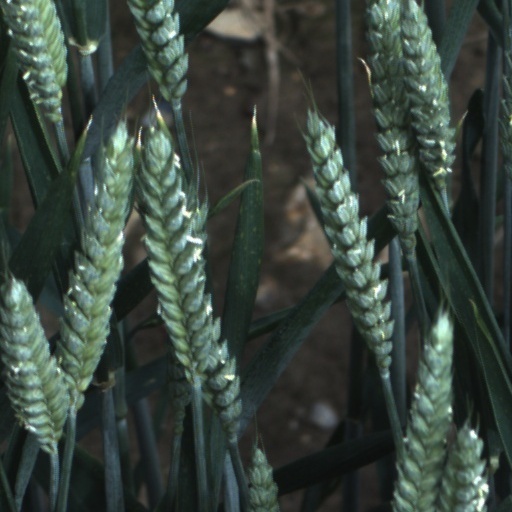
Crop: wheat